Bamar people

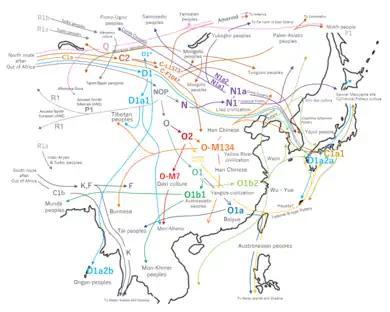
Y-DNA haplogroup migration in Asia

By the 1200s, Bamar settlements were found as far south as Mergui (Myeik) and Tenasserim (Taninthayi), whose inhabitants continue to speak archaic Burmese dialects. Beginning in the 900s, Burmese speakers began migrating westward, crossing the Arakan Mountains and settling in what is now Rakhine State. By the 1100s, they had consolidated control of the region, becoming a tributary state of the Pagan Empire until the 13th century. Over time, these Bamar migrants formed a distinct cultural identity, becoming the Rakhine people (also known as the Arakanese).